Rowland Main Street Historic District

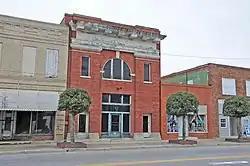

Rowland Main Street Historic District is a national historic district located at Rowland, Robeson County, North Carolina. The district encompasses 35 contributing buildings and 1 contributing structure in the central business district of Rowland. It includes buildings built between about 1891 to 1954 in a variety of popular architectural styles including Bungalow / American Craftsman. Notable buildings include the S.L. Adams Grocery and General Store (1891), Hedgepath and Chitty Clothing and Shoe Store (1905), Kheiralla Brothers Store (c. 1920), Rowland Drug Company (1902), Merchants and Farmers Bank (1911), Former Fire Station (c. 1948), and Rolling Milling Company (c. 1940). Six buildings have stamped metal fronts manufactured from galvanized sheet iron by the Chattanooga Roofing and Foundry Company.